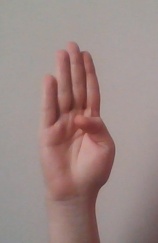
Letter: kaaf